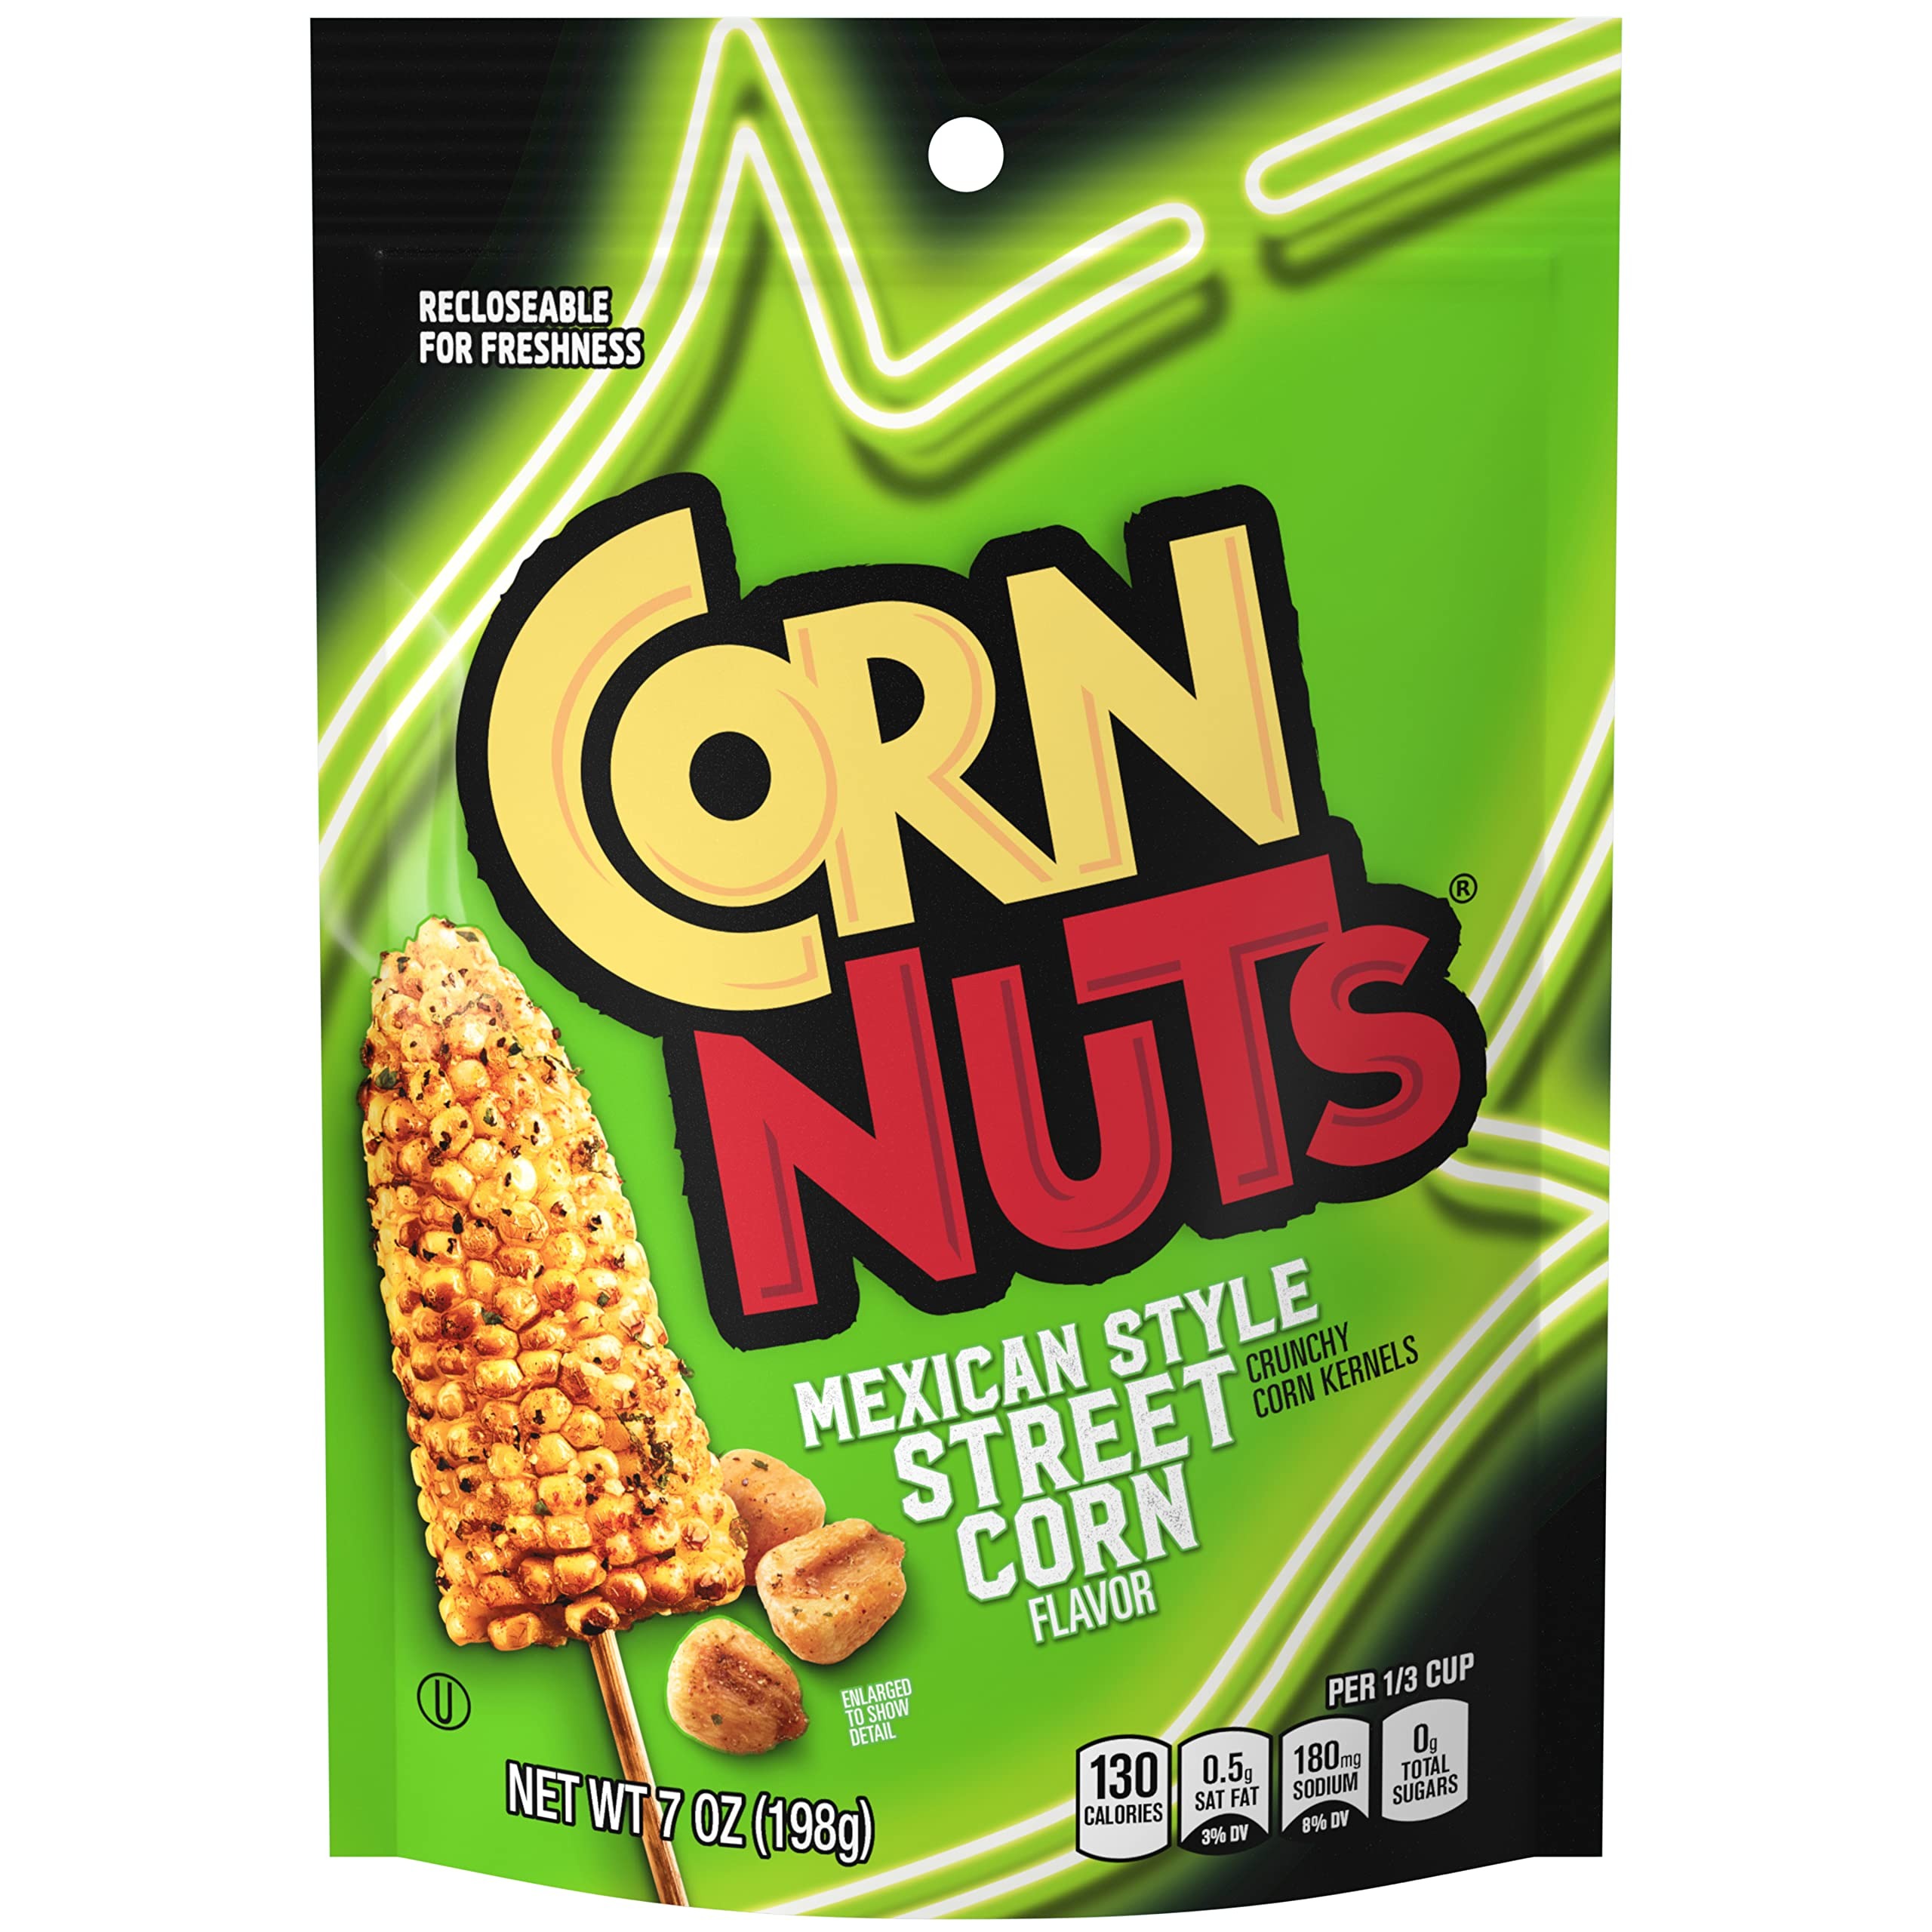
Item Name: CORN NUTS Mexican Street Corn Flavored Corn Kernels, Crunchy Corn Snacks, Snack Box, Variety Packs Food for Adults, 7oz. (Pack of 12)
Bullet Point 1: CORN NUTS Mexican Style Street Corn Flavored crunchy corn kernels with notes of chili powder, lime, paprika and garlic to add a twist to the simple straight-forward flavor of the CORN NUTS kernels you already know and love
Bullet Point 2: Includes twelve 7 ounce bags of CORN NUTS Mexican Style Street Corn Flavored crunchy corn kernels in a resealable bag making it a convenient on-the-go snack
Bullet Point 3: Delicious, crunchy snack with 130 calories and zero gram total sugar per 1.0 ounce serving
Bullet Point 4: CORN NUTS Mexican Style Street Corn Flavored crunchy corn kernel snacks satisfies your craving for savory, crunchy snacks with a bold flavor you can't resist
Bullet Point 5: A Mexican Street Corn Flavor snack experience on corn, where it's meant to be
Value: 84.0
Unit: Ounce

Price: 18.645